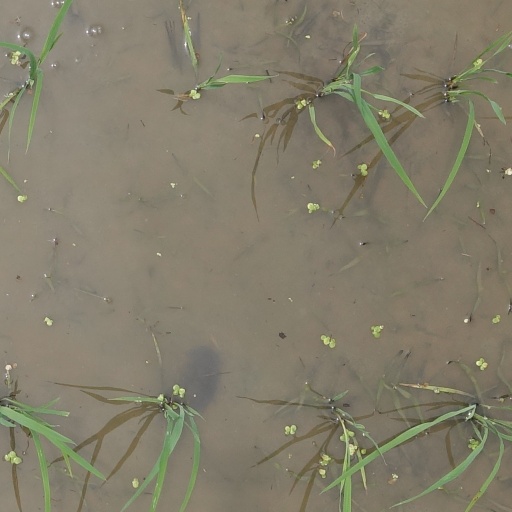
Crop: rice